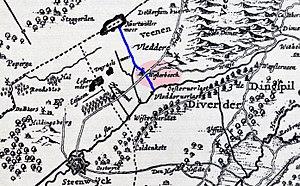
Le Westerbeeksloot, également Schipsloot ou Kolonievaart, est un ancien canal néerlandais de la province de Drenthe, situé dans la commune de Westerveld.